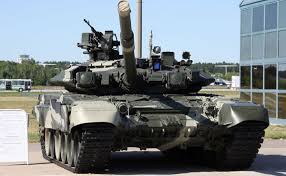
Label: Tank